Walter Reuther

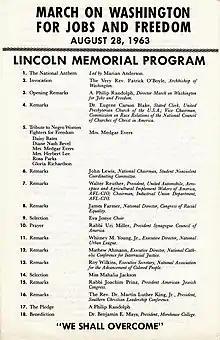

As president of the UAW, Reuther negotiated contracts that included unprecedented standard-of-living increases for automobile workers. Such increases include annual raises based on productivity advances, cost-of-living increases, supplementary unemployment benefits, early-retirement options, and health and welfare benefits.